Douglaston–Little Neck, Queens

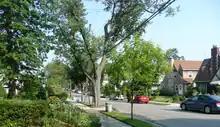
Residential street

Every year Douglaston–Little Neck hosts a Memorial Day Parade which runs from Great Neck to Douglaston Parkway along Northern Boulevard.